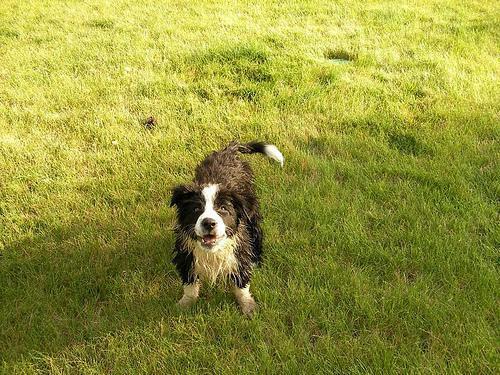
Border_collie